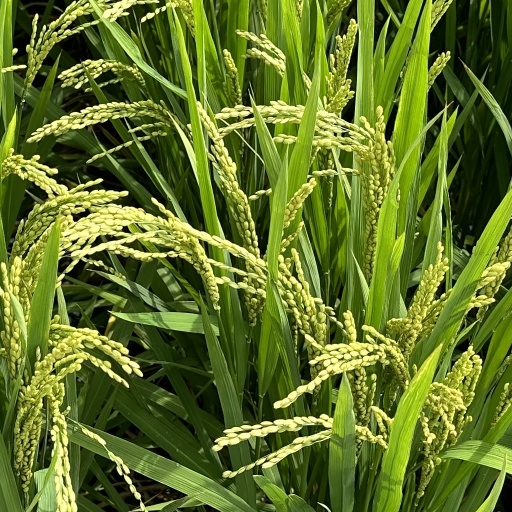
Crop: rice